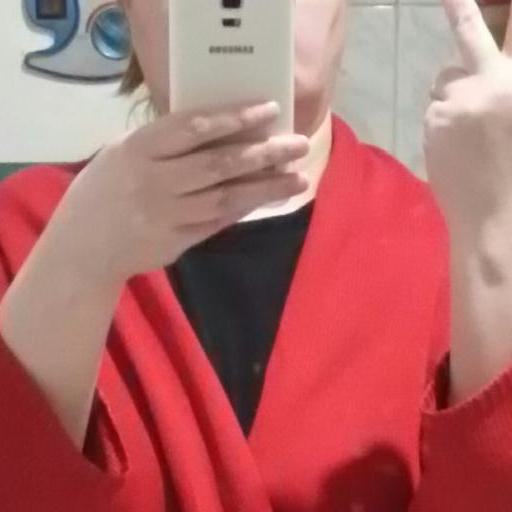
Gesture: no_gesture